Draycote Meadows

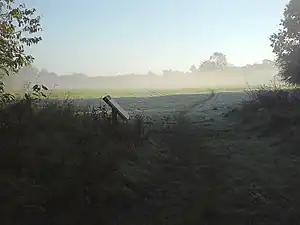
Draycote Meadows. Mist and dew on the Meadows Nature Reserve.

Draycote Meadows SSSI is a Site of Special Scientific Interest, notified in 1973. The site is southwest of Rugby immediately to the north of Draycote village. It is accessed from the B4453, close to the A45's London Road interchange. The site is managed by the Warwickshire Wildlife Trust and is well known for its flower rich hay meadows and variety of butterflies.